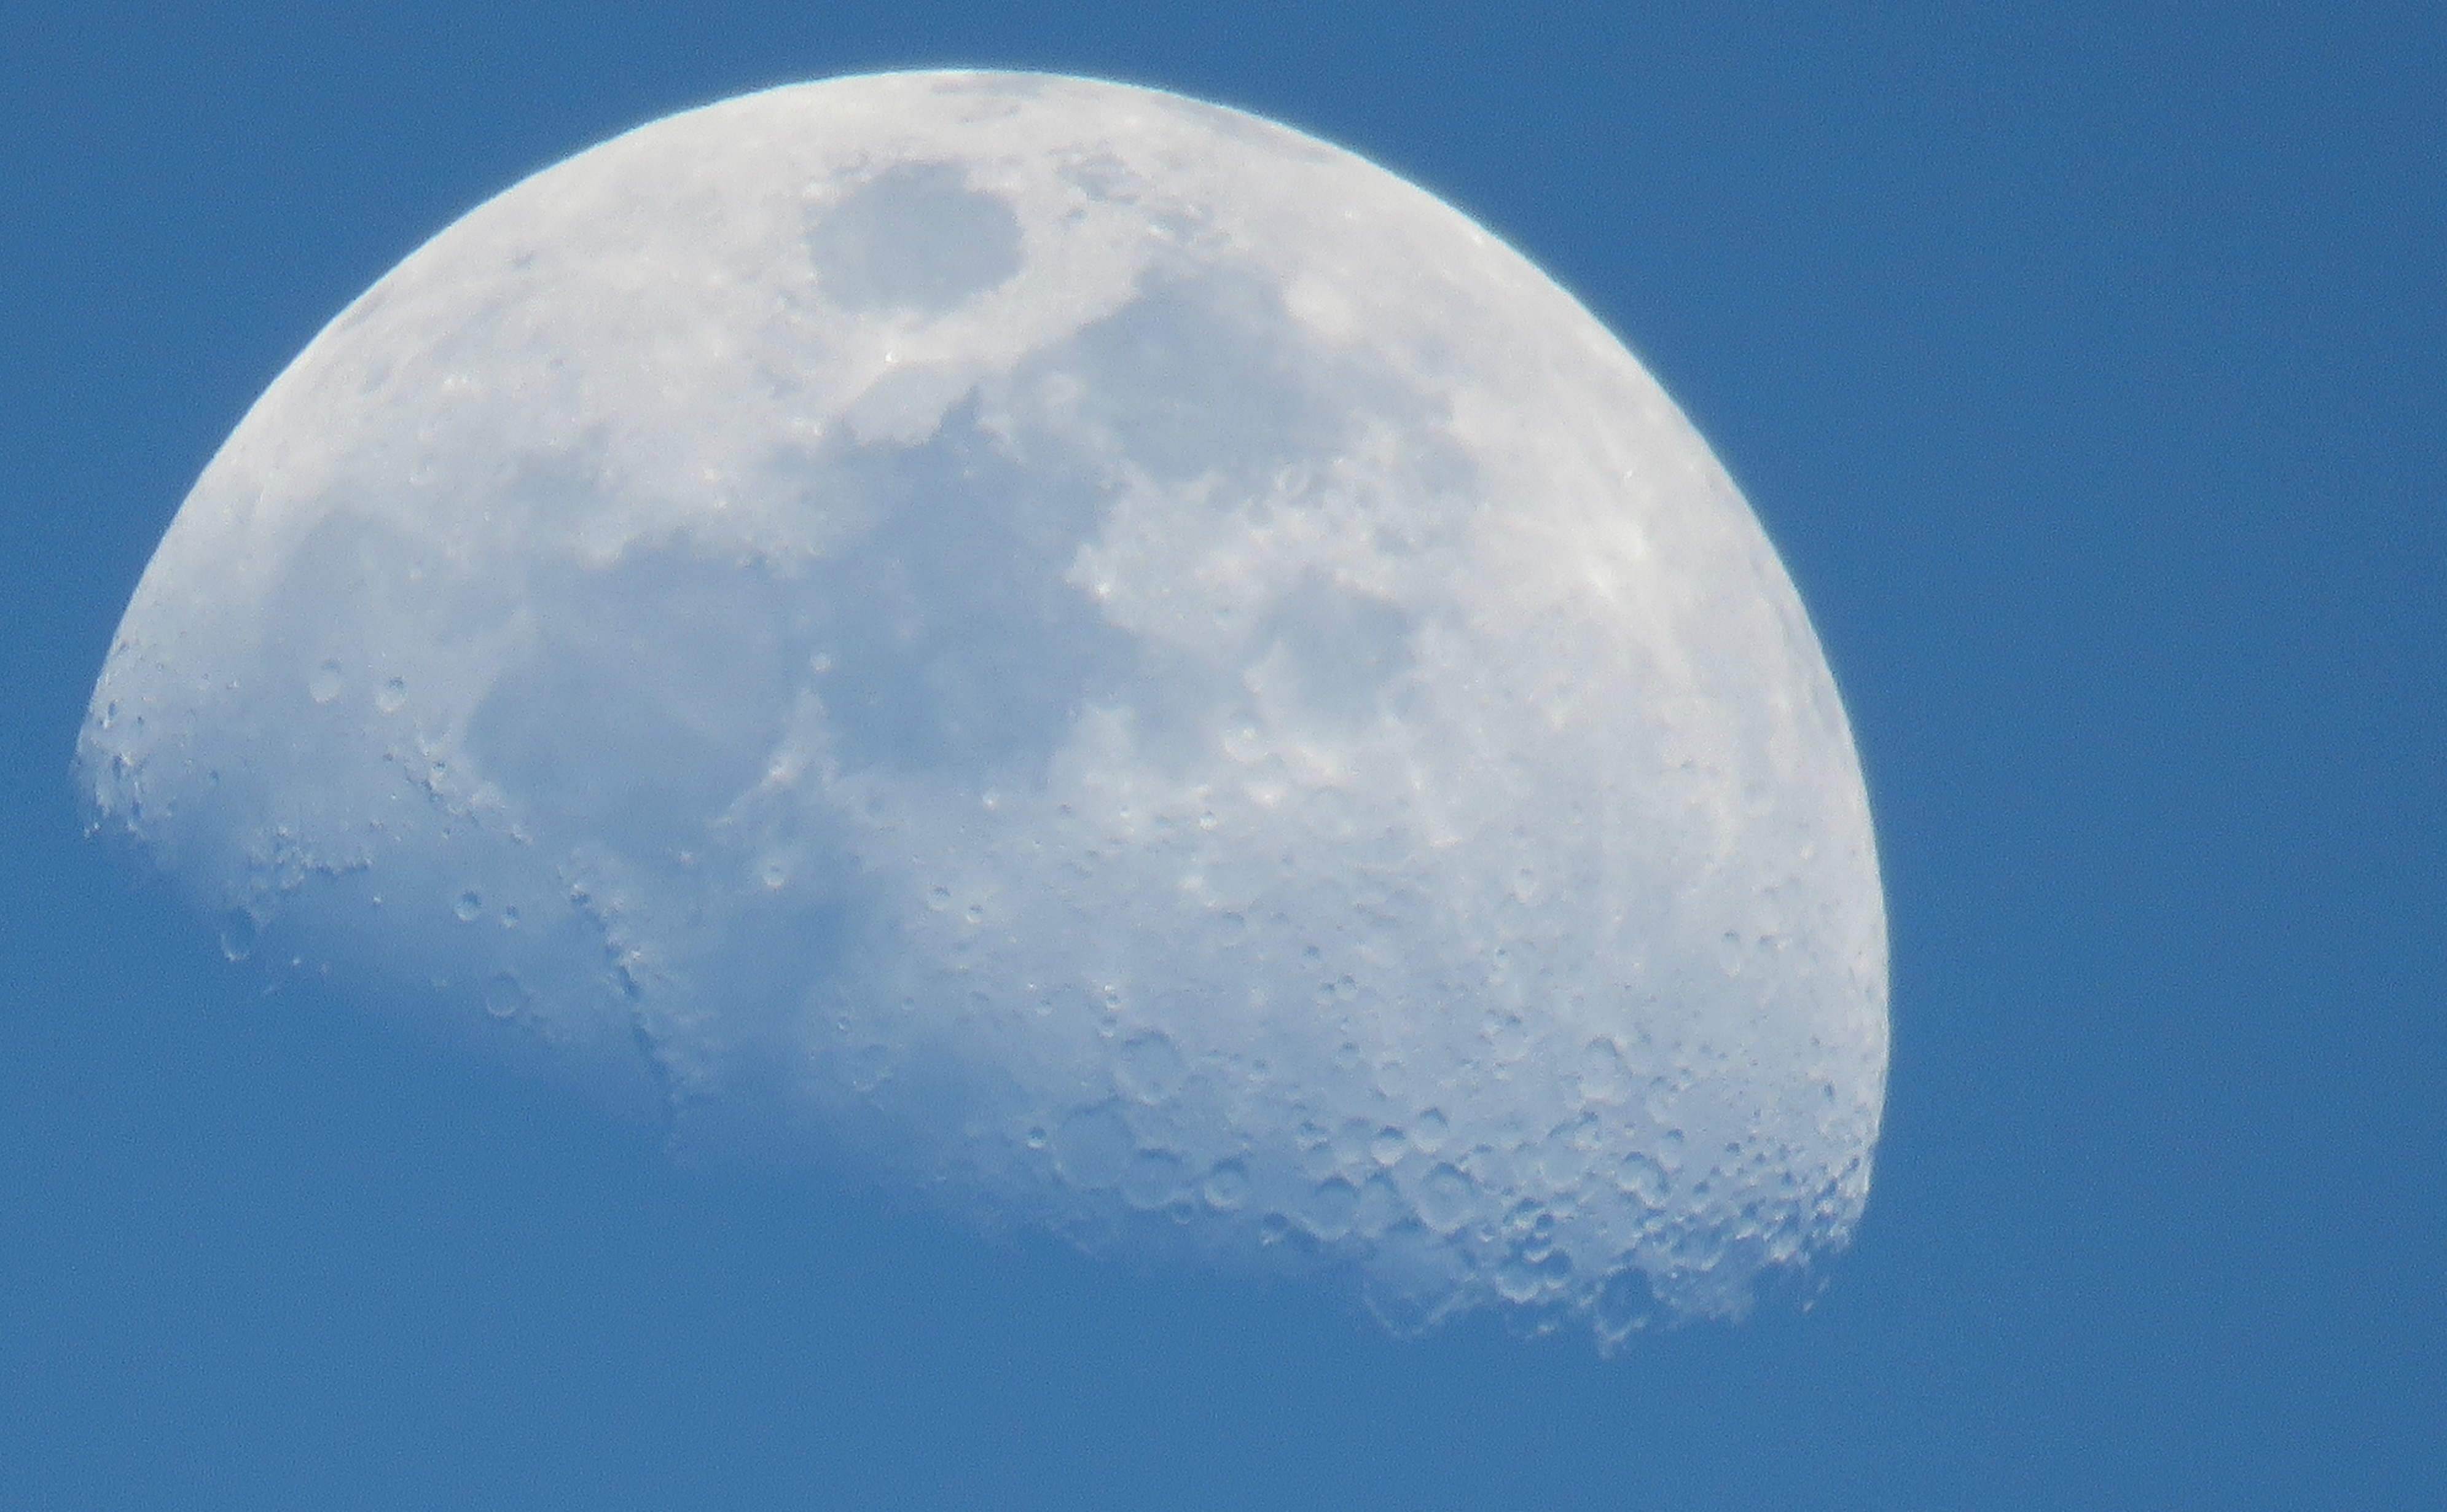
nature, light, cloud, sky, atmosphere, daytime, space, cumulus, crater, moon, full moon, background, astronomy, craters, beauty, planet, astro, detail, colombia, medellin, blue moon, white moon, lunar surface, astronomical object, antioquia, atmosphere of earth, bright moon, crater moon, envigado